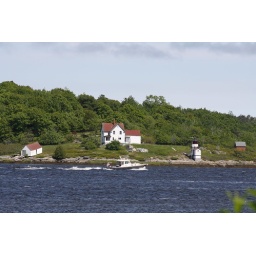
A boat zooming by a house as seen near Popham Beach, ME